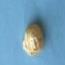
Maize quality: Bad